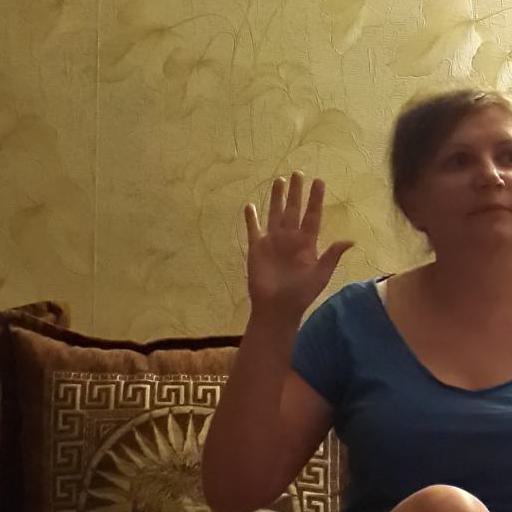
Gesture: palm